Shabnim Ismail

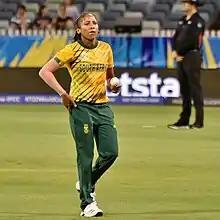
Ismael playing for South Africa during the 2020 ICC Women's T20 World Cup

Shabnim Ismail (born 5 October 1988) is a South African former international cricketer who currently playing cricket leagues all over the world. who made her debut for the national women's team in January 2007. A right-arm fast bowler, Ismail is South Africa's all-time leading wicket-taker in both the One Day International and Twenty20 International formats. She has earned a reputation as one of the fastest female bowlers in the world having recorded the fastest ball bowled by a female of during the WPL in 2024.She has played in every edition of the ICC Women's World Twenty20 tournament since its inception in 2009. She has featured in ICC World Twenty20 on eight occasions in 2009, 2010, 2012, 2014, 2016, 2018, 2020, 2023.